Roman Empire

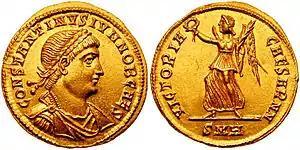
"Solidus" issued under Constantine II, and on the reverse Victoria, one of the last deities to appear on Roman coins, gradually transforming into an angel under Christian rule

Through his military reforms, which included consolidating or disbanding units of questionable loyalty, Augustus regularized the legion. A legion was organized into ten cohorts, each of which comprised six centuries, with a century further made up of ten squads ("contubernia"); the exact size of the Imperial legion, which was likely determined by logistics, has been estimated to range from 4,800 to 5,280. After Germanic tribes wiped out three legions in the Battle of the Teutoburg Forest in 9 AD, the number of legions was increased from 25 to around 30. The army had about 300,000 soldiers in the 1st century, and under 400,000 in the 2nd, "significantly smaller" than the collective armed forces of the conquered territories. No more than 2% of adult males living in the Empire served in the Imperial army. Augustus also created the Praetorian Guard: nine cohorts, ostensibly to maintain the public peace, which were garrisoned in Italy. Better paid than the legionaries, the Praetorians served only sixteen years.